Tactics School (Canada)

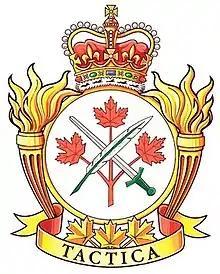
Badge of the Tactics School

The Canadian Army Tactics School supports the training and education of Army and other Canadian Armed Forces personnel by providing formal courses, learning support, and Counter-Improvised Explosive Devices and other Centre of Excellence expertise. The Tactics School is focussed on developing the Army's future leaders. Much of the school's curriculum revolves around command and employment of a combat team. The Tactics School also holds the Canadian Army Learning Support Centre which "was created to help the Army modernize its training methods [and] includes everything from hyper-realistic computer simulations to purpose-built models turned out using three dimensional printers". Unique amongst Canadian Army training establishments, the School has a high number of civilian contractors, employees, and interns.